Stonefields

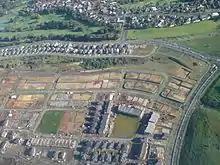
Stonefields being developed in 2008

Stonefields had a population of 3,945 in the 2023 New Zealand census, an increase of 153 people (4.0%) since the 2018 census, and an increase of 1,905 people (93.4%) since the 2013 census. There were 1,854 males, 2,085 females and 6 people of other genders in 1,488 dwellings. 3.3% of people identified as LGBTIQ+. The median age was 40.0 years (compared with 38.1 years nationally). There were 768 people (19.5%) aged under 15 years, 618 (15.7%) aged 15 to 29, 1,950 (49.4%) aged 30 to 64, and 609 (15.4%) aged 65 or older.